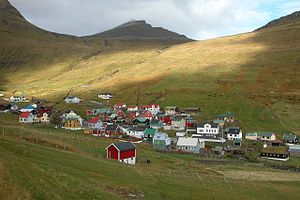
Funningur / Galleri
Funningur på dansk og oldnordisk Funding er en bygd på Eysturoy på Færøerne beliggende på nordvestkysten af Funningsfjørður og ved foden af Færøernes højeste fjeld Slættaratindur.